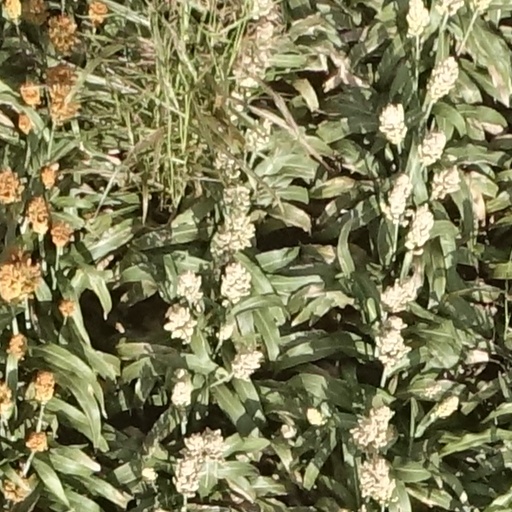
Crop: sorghum